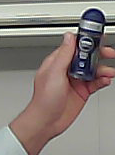
Product: nivea_rollon